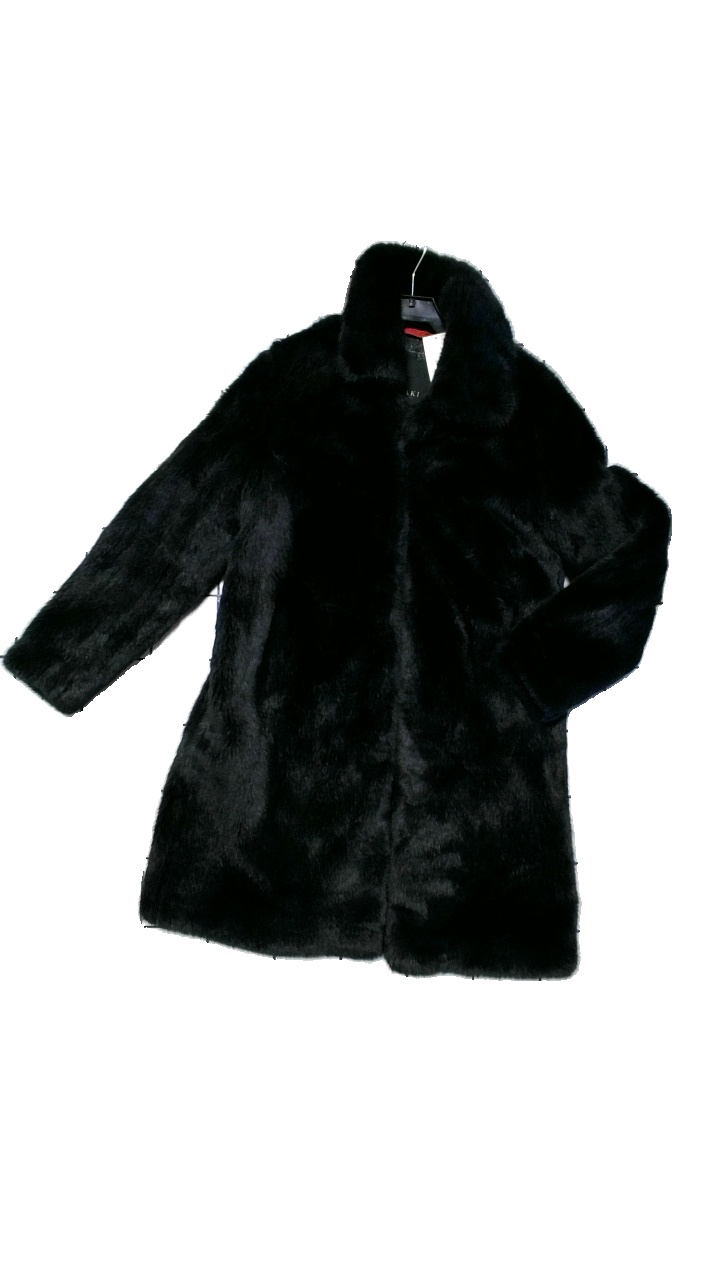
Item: Winter Jacket (Ladies)
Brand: Saki
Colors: Black
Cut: Regular
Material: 82%Akryl, 18%Polyester
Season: Winter
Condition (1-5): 4
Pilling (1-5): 4
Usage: Reuse
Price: >400